Hampton University

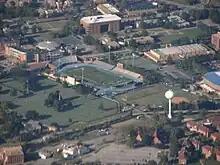
An aerial view of Hampton University

The campus contains several buildings that contribute to its National Historic Landmark district: Virginia-Cleveland Hall (freshman female dormitory, as well as former home to the school's two cafeterias), Wigwam building (home to administrative offices), Academy Building (administrative offices), Memorial Chapel (religious services) and the President's Mansion House.